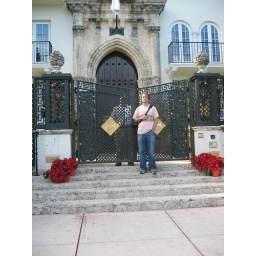
The intimidating guy behind the gate was wondering if the red sports car parked in front of the mansion was mine...I wish!